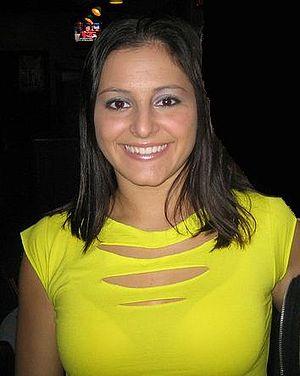
Dominique Moceanu, est une gymnaste artistique américaine.
Les Roumano-Américains sont les citoyens et résidents des États-Unis d'origine roumaine.